Arvydas Šikšnius

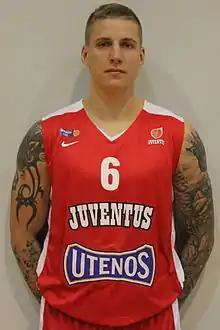
Šikšnius with Juventus Utena in 2014

Arvydas Šikšnius (born 10 October 1987) is a Lithuanian former professional basketball player.